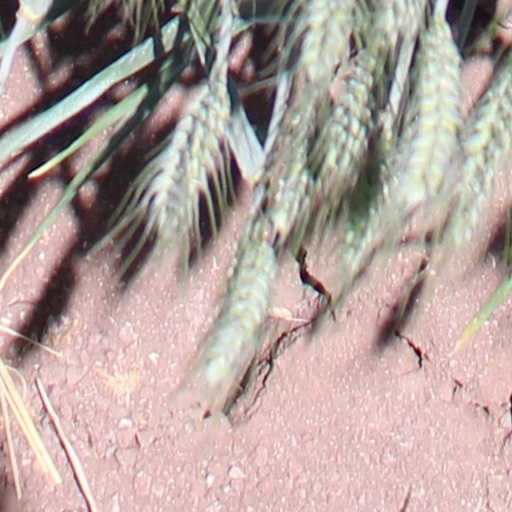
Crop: wheat